Sky position (RA, Dec in degrees): 340.176, -1.038
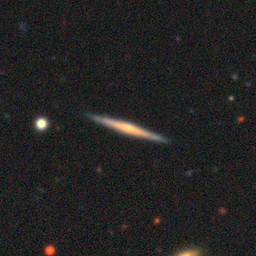
Galaxy morphology: Edge-on Galaxies without Bulge